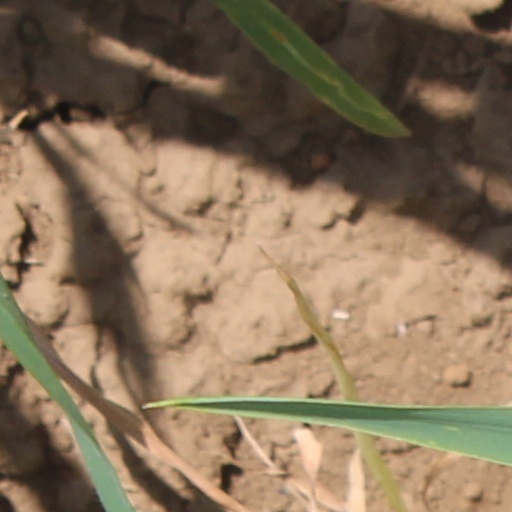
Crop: wheat